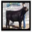
Label: cattle